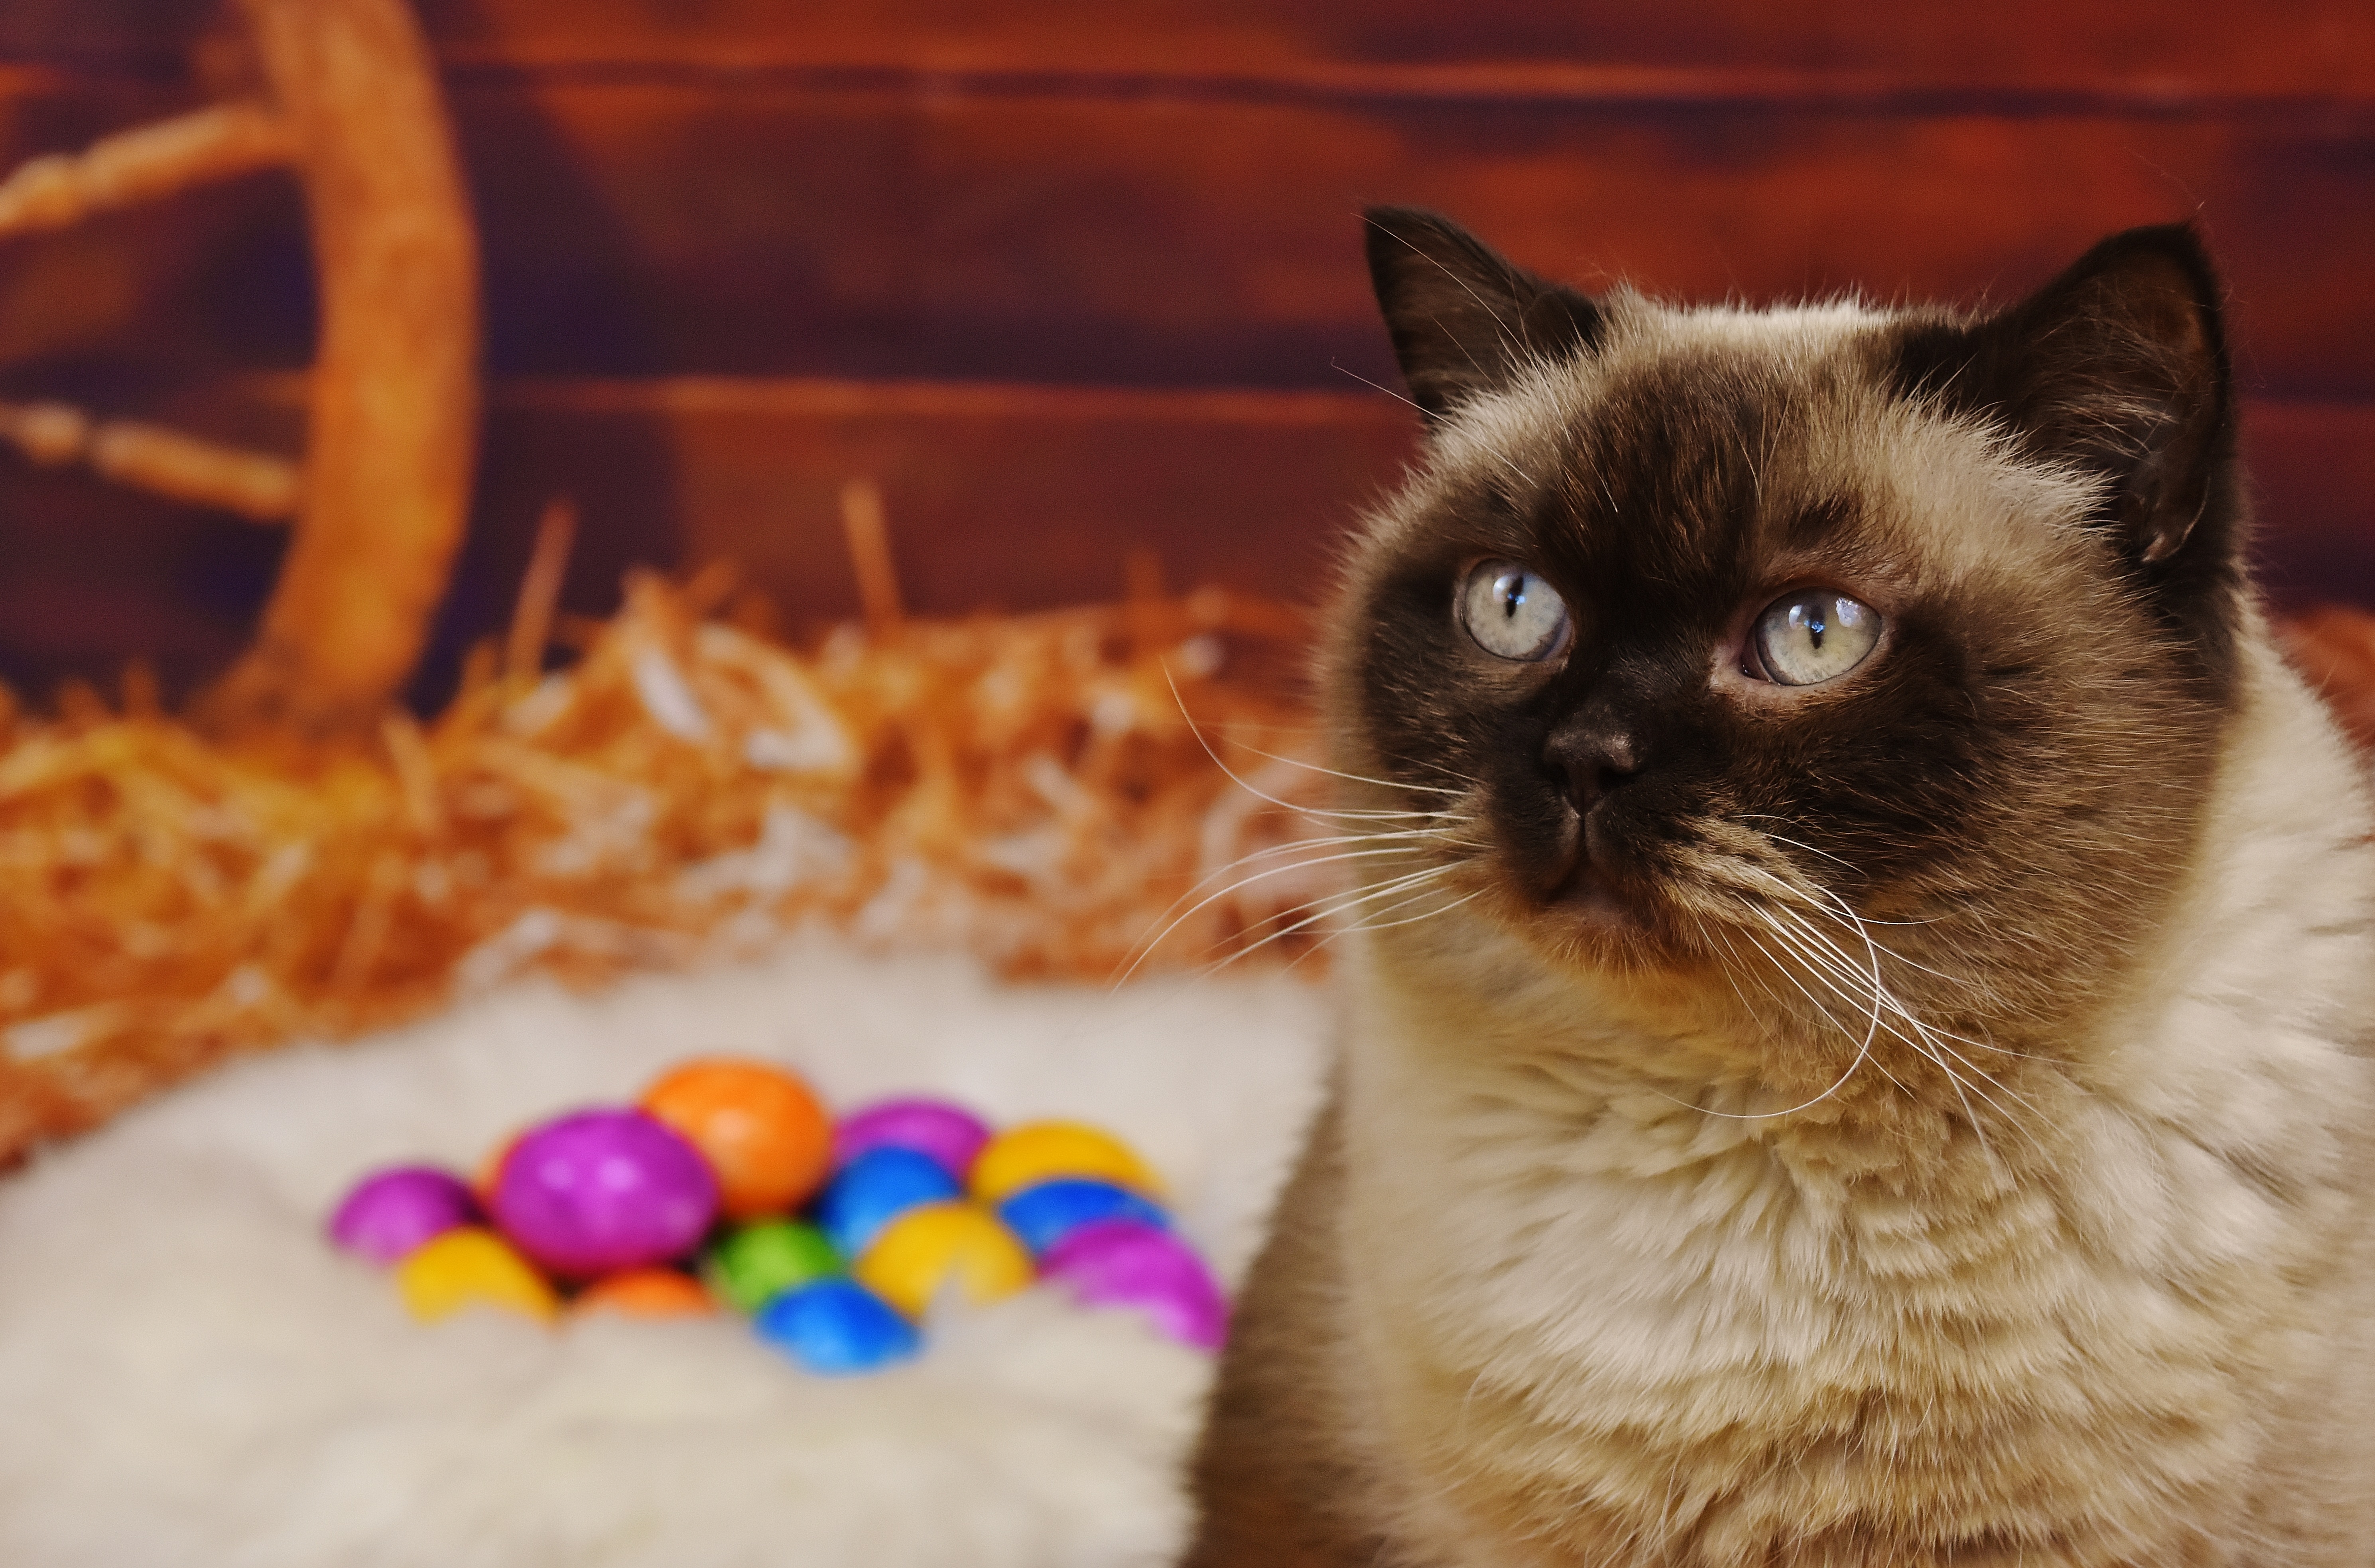
animal, cute, pet, fur, kitten, cat, mammal, colorful, egg, whiskers, adidas, vertebrate, easter, mieze, colored, animal world, domestic cat, british shorthair, happy easter, small to medium sized cats, cat like mammal, carnivoran